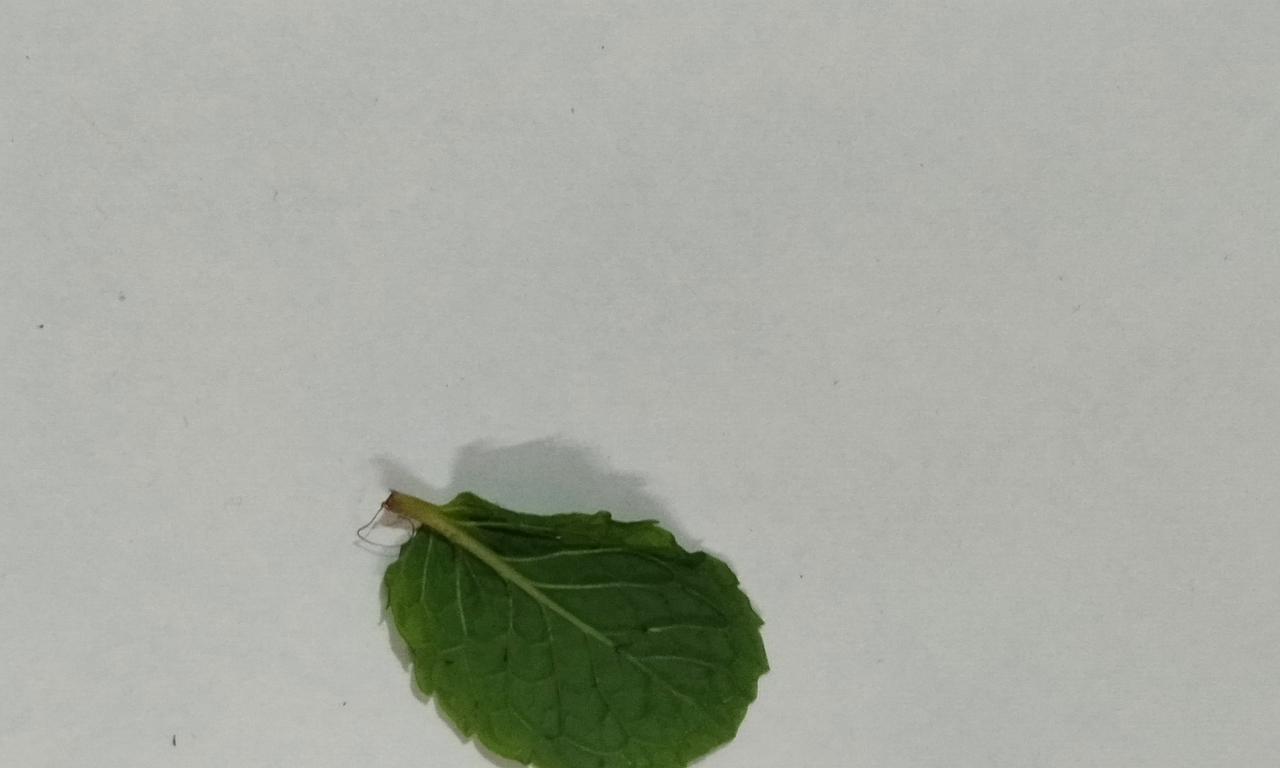
Label: Fresh